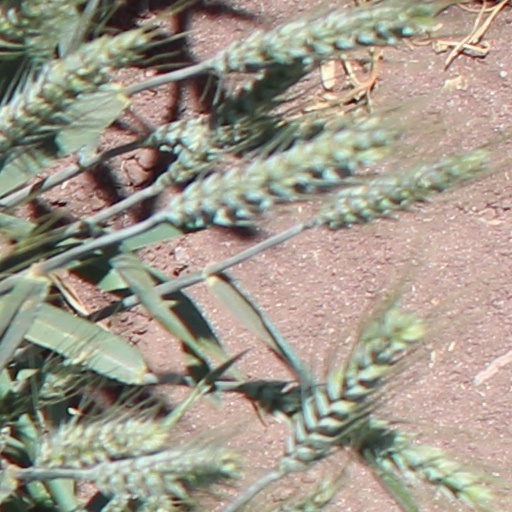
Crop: wheat